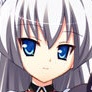
Portrait style: Anime Portrait